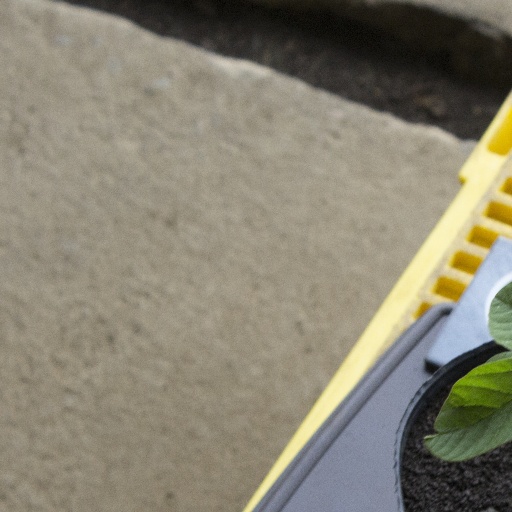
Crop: soybean